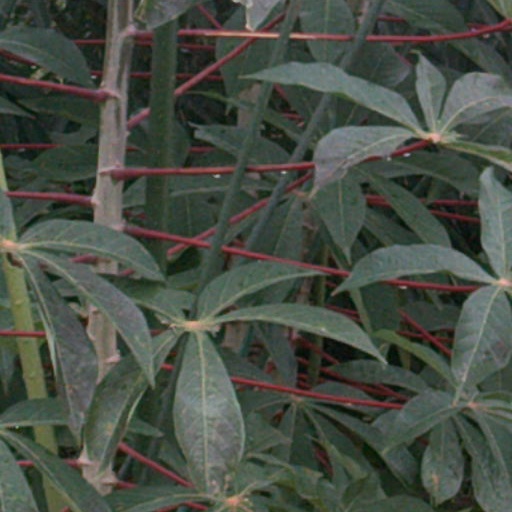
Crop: cassava